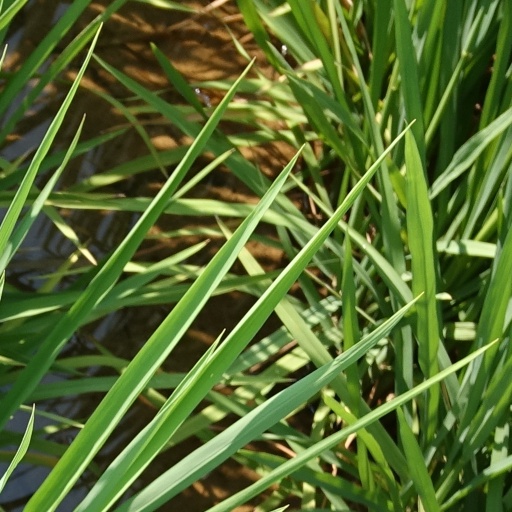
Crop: rice